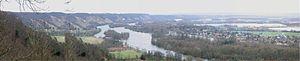
Panoramique sur la côte des Deux-Amants (Eure). La Seine dans la vallée.
La liste des sites classés de l'Eure présente les sites classés du département de l'Eure. Selon une mesure du 14 octobre 2014, ils sont au nombre de 154, couvrant une superficie de 12 562 hectares, soit 2,07 % du département.
Le Bassin parisien est, au sens restreint, une région non précisément délimitée qui entoure Paris. Au sens large et le plus couramment admis, c'est une région géologique, un ancien bassin sédimentaire, comprenant une grande partie de la moitié nord de la France, et débordant très peu sur la Belgique, le Luxembourg et l'Ouest de l'Allemagne.
La côte des Deux-Amants, au confluent de la Seine et de l'Andelle, se trouve sur le territoire de Romilly-sur-Andelle